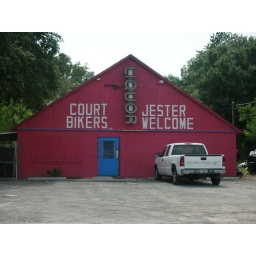
sarasota, july 2006. gibsonton, home of circus sideshow people, up the coast from the ringling winter quarters in sarasota